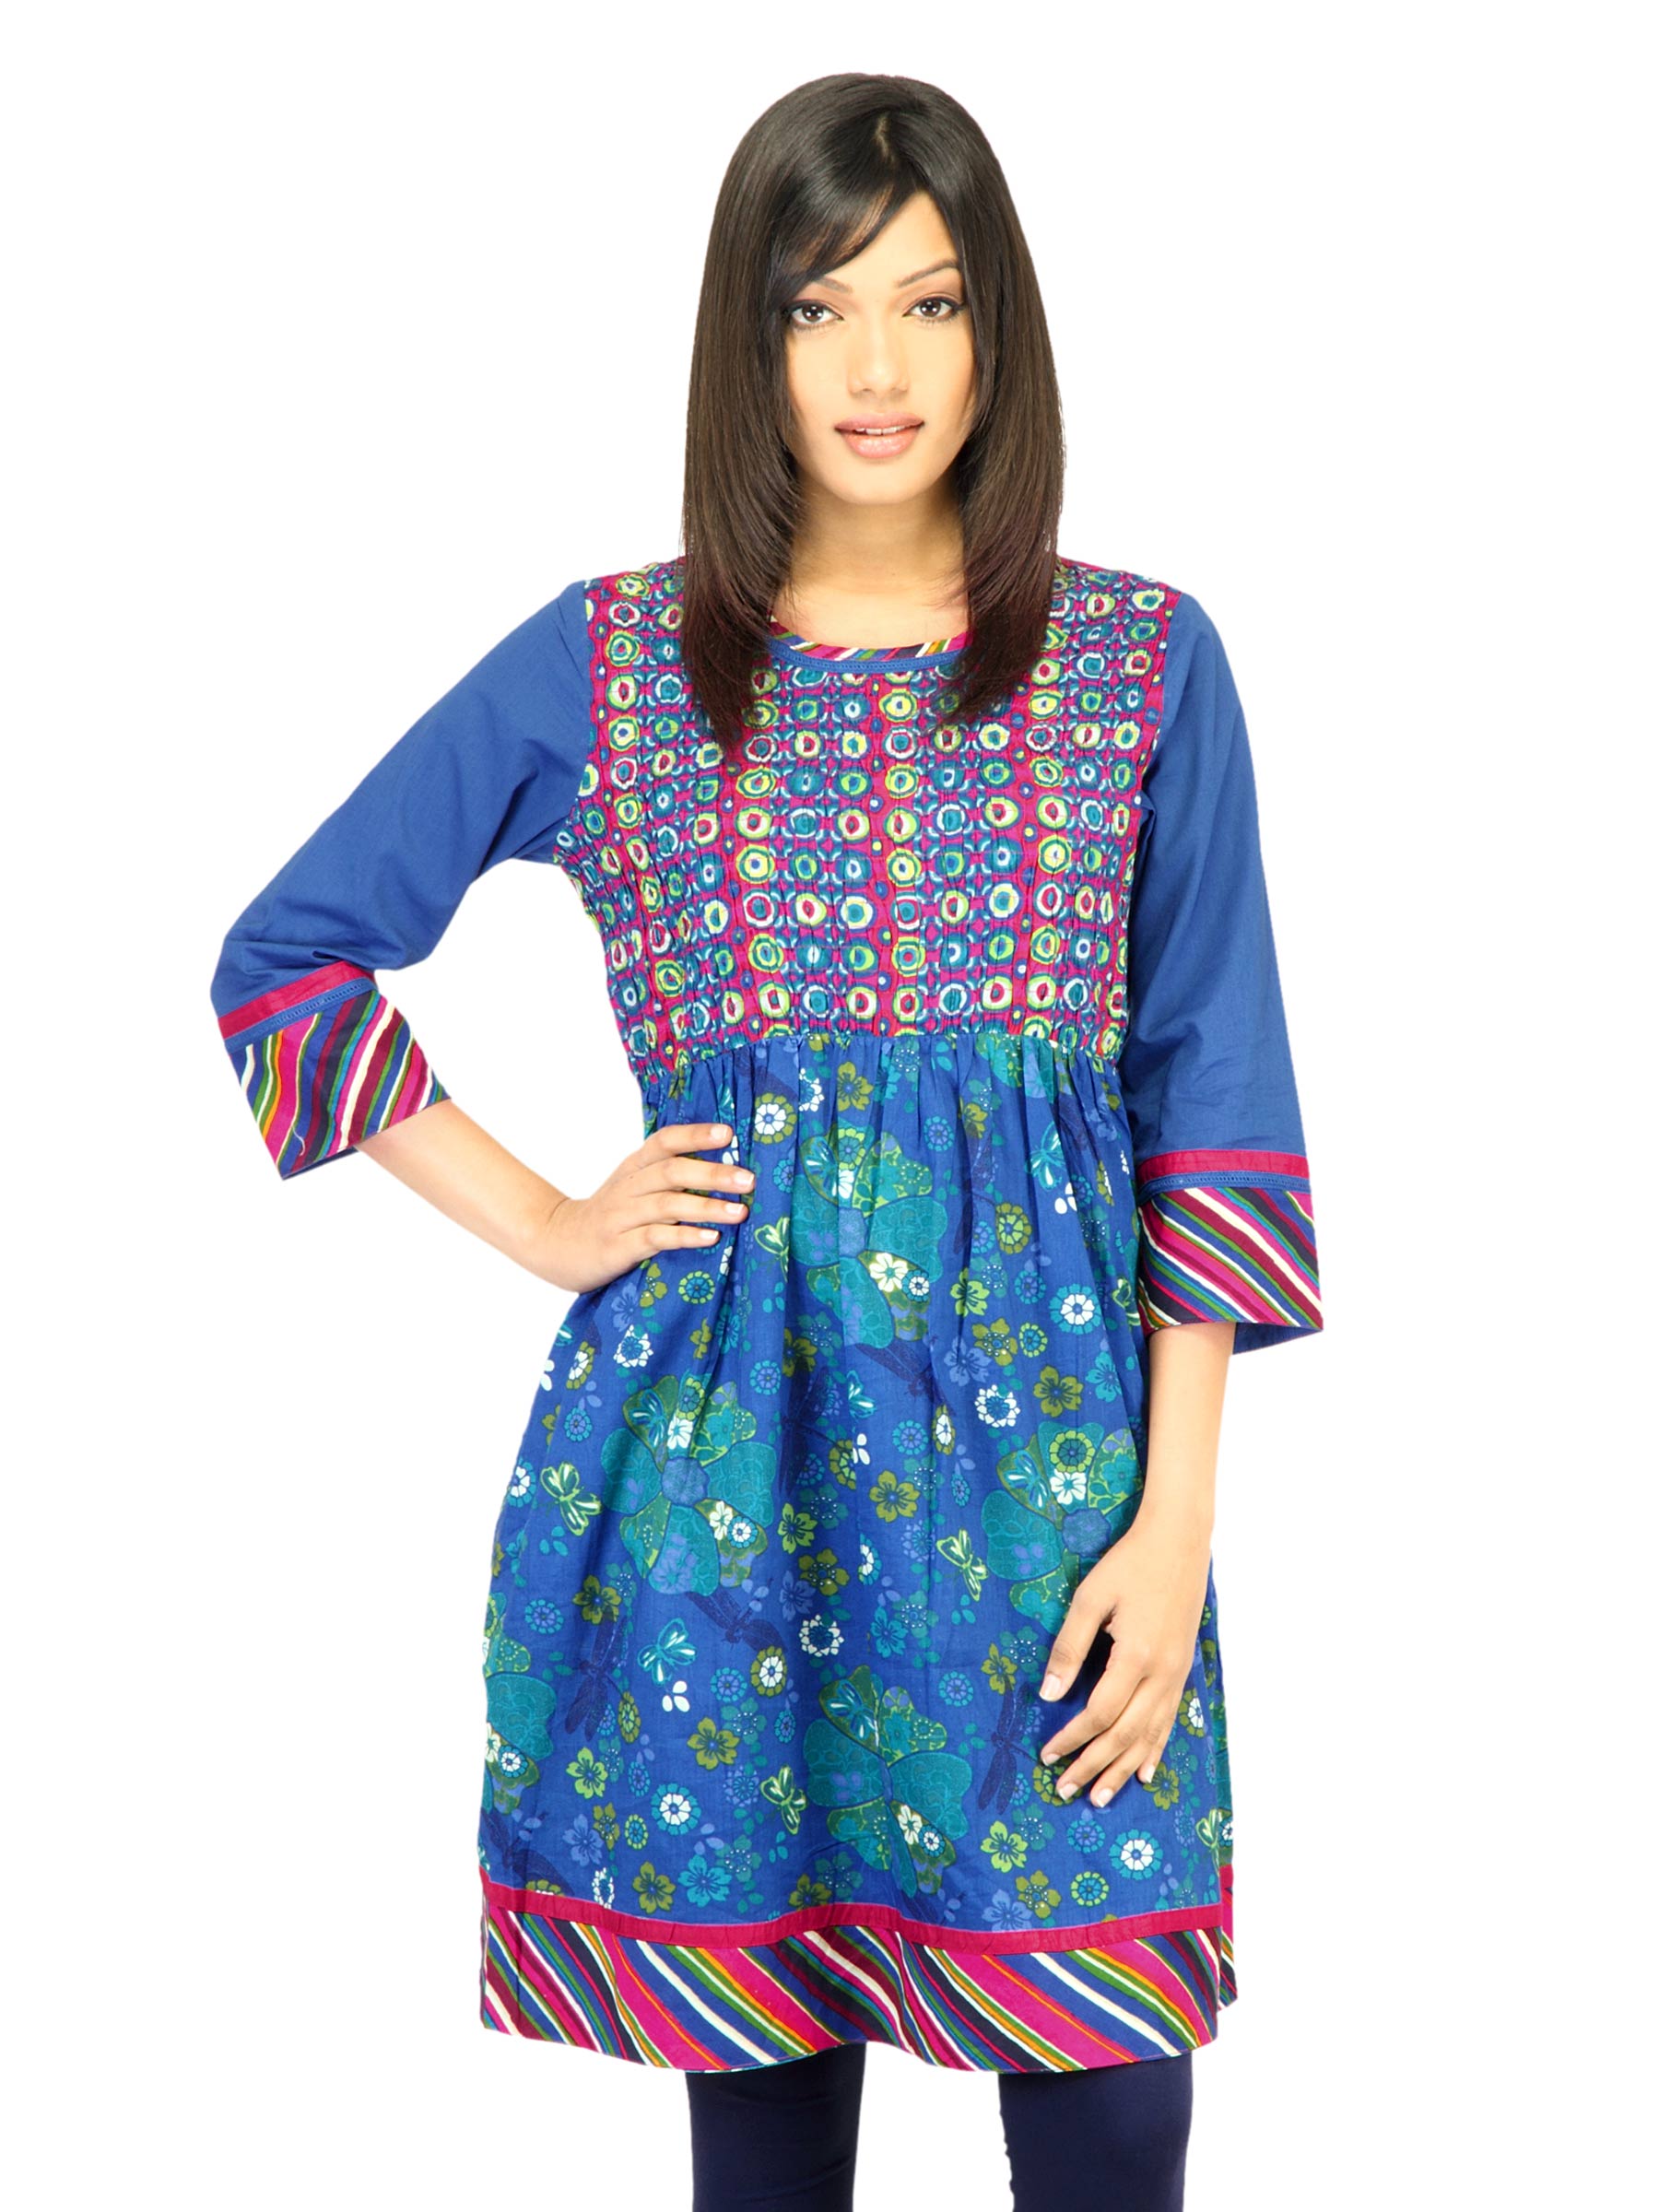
BIBA Women Printed Blue Kurta
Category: Apparel / Topwear / Kurtas
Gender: Women
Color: Blue
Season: Fall 2011
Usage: Ethnic